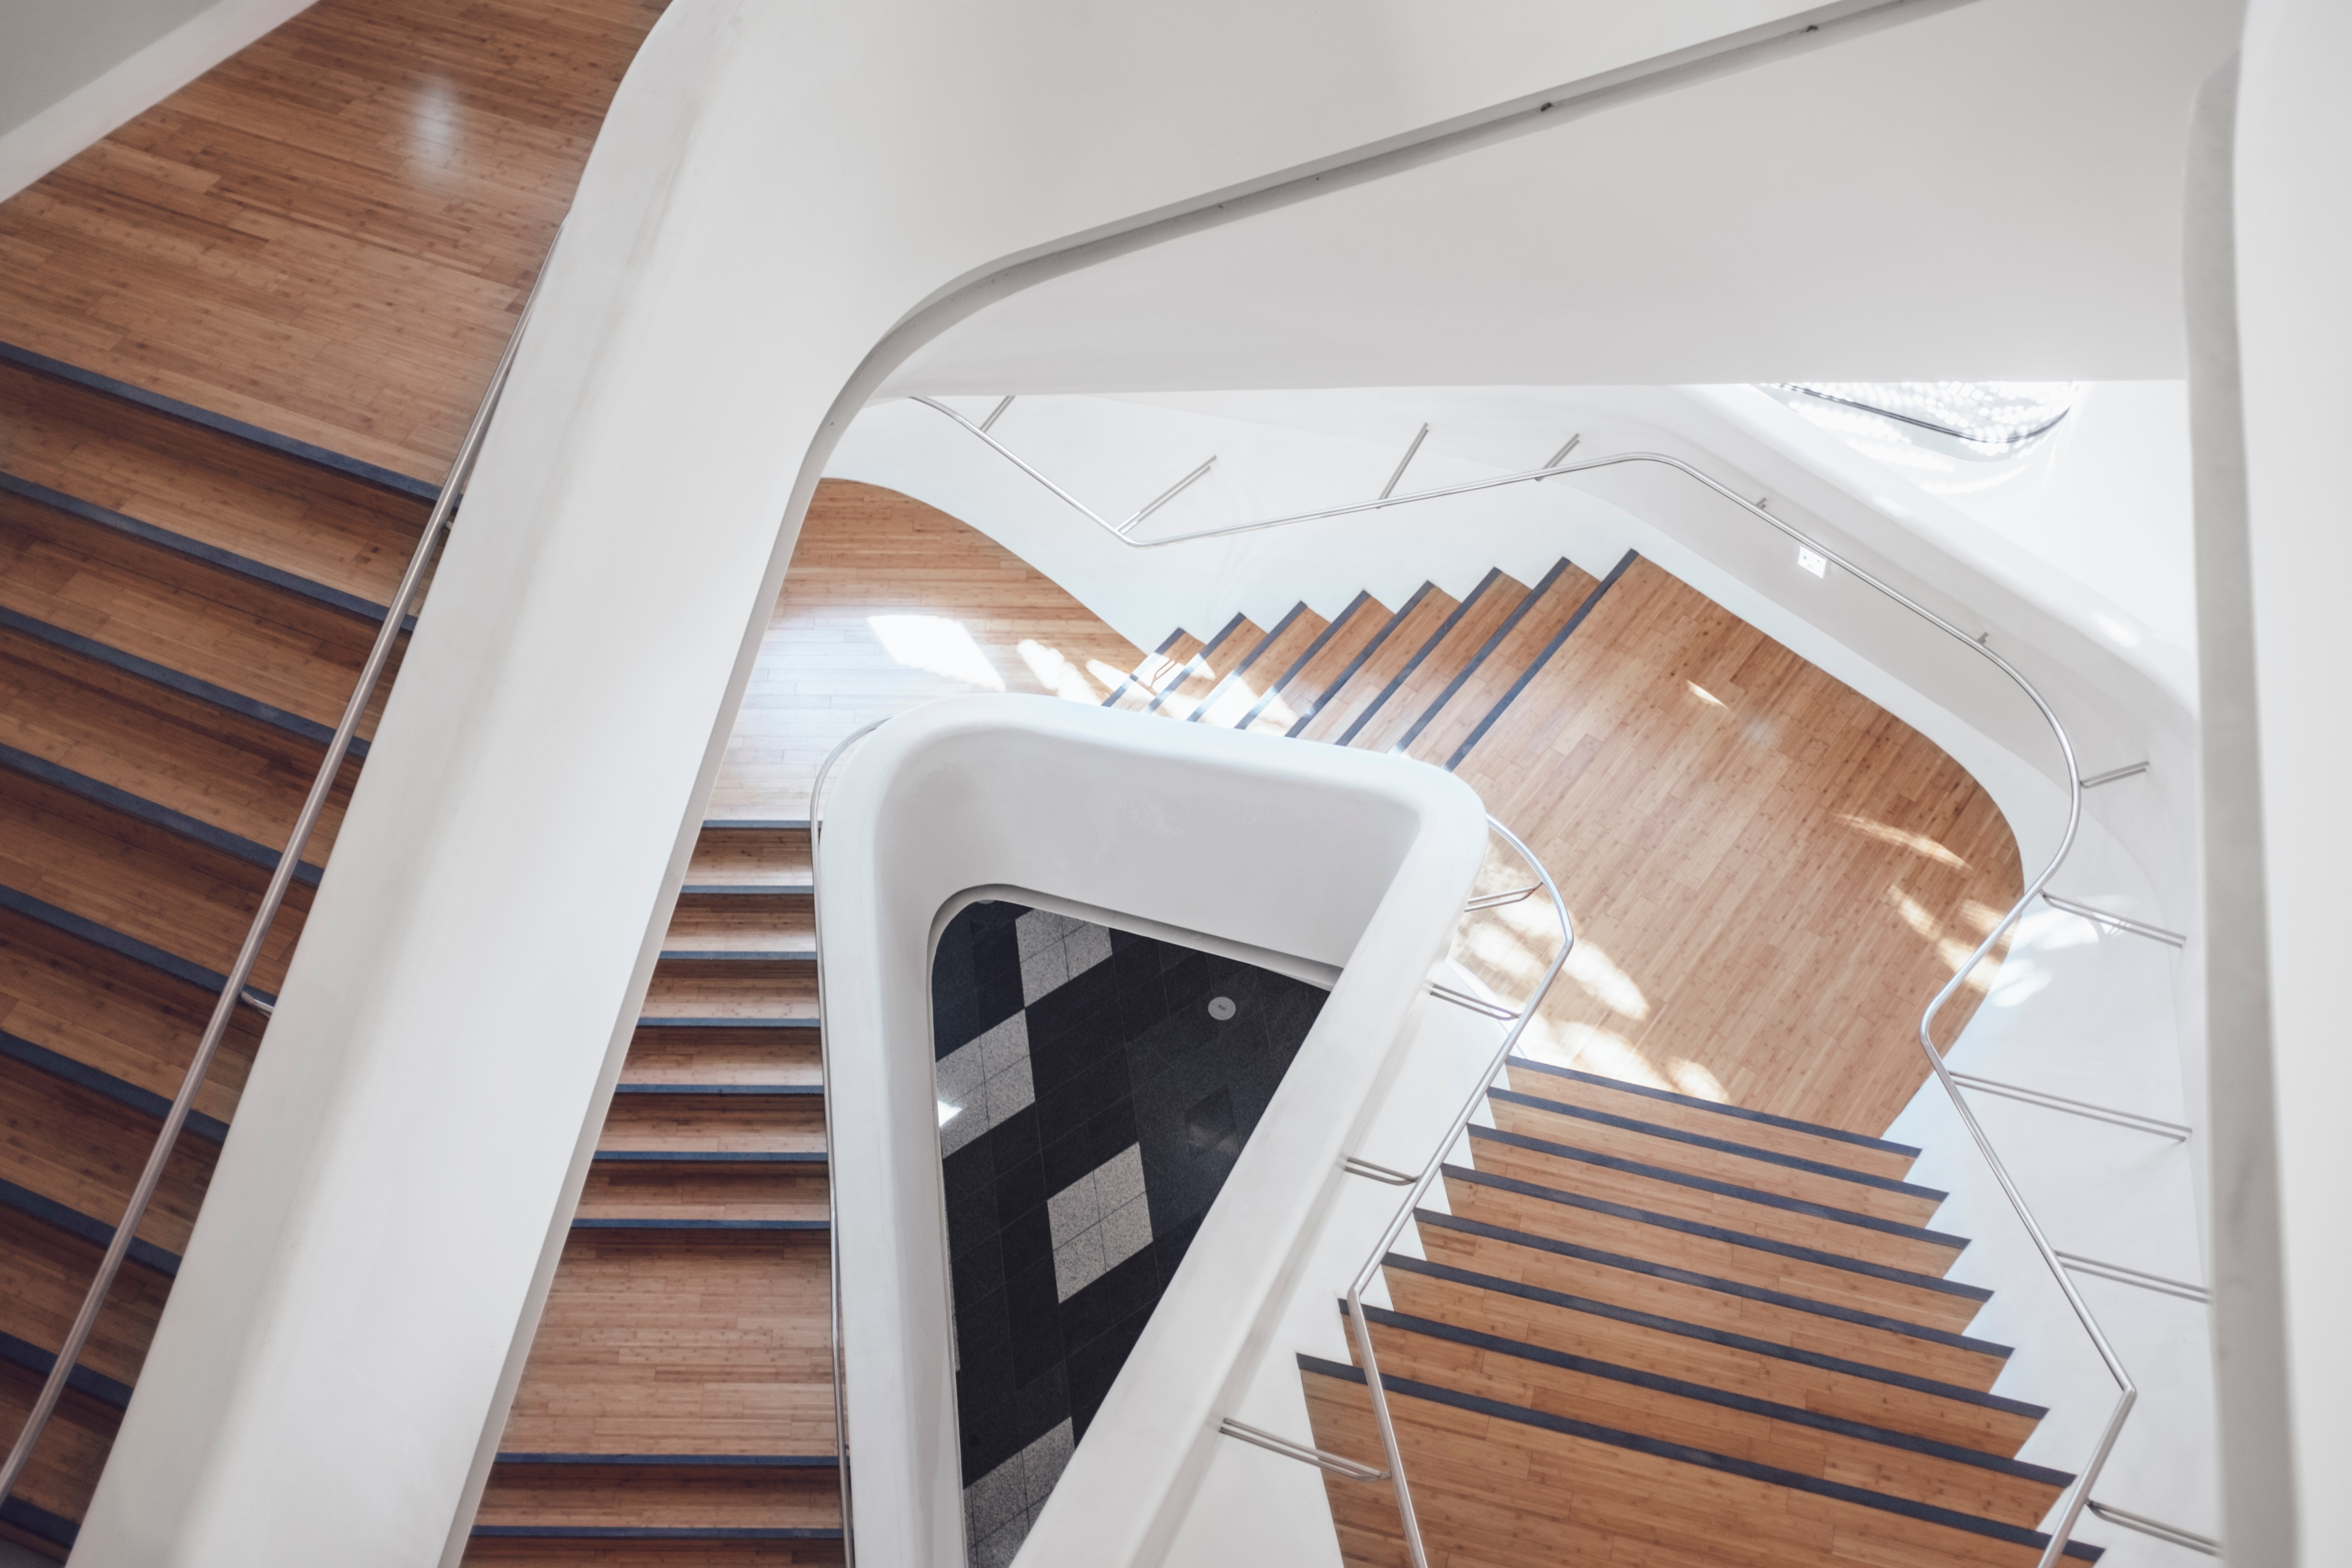
wing, architecture, wood, stair, house, floor, interior, step, staircase, ceiling, stairway, room, attic, interior design, handrail, design, stairs, daylighting, window covering